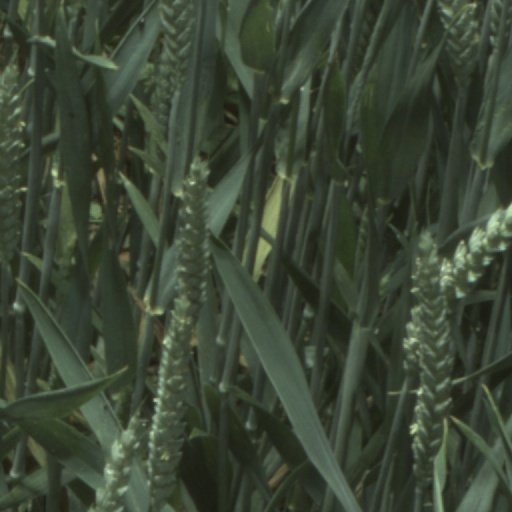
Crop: wheat